Viyyalavari Kayyalu

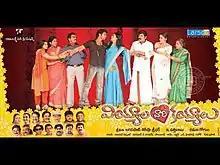
Poster

Viyyalavari Kayyalu is a 2007 Indian Telugu-language romantic comedy family drama film film directed by E. Satti Babu and starring Uday Kiran and Neha Jhulka. L. Sreedhar, produced it under their banner Larsco Entertainments of Ramalakshmi Creations. It was released on 1 November 2007.